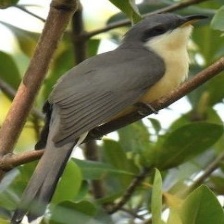
Species: MANGROVE CUCKOO
Scientific name: COCCYZUS MINOR